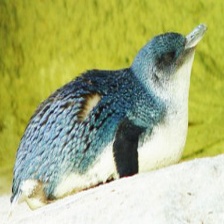
Species: FAIRY PENGUIN
Scientific name: EUDYPTULA MINOR
ImageNet parent category: king_penguin